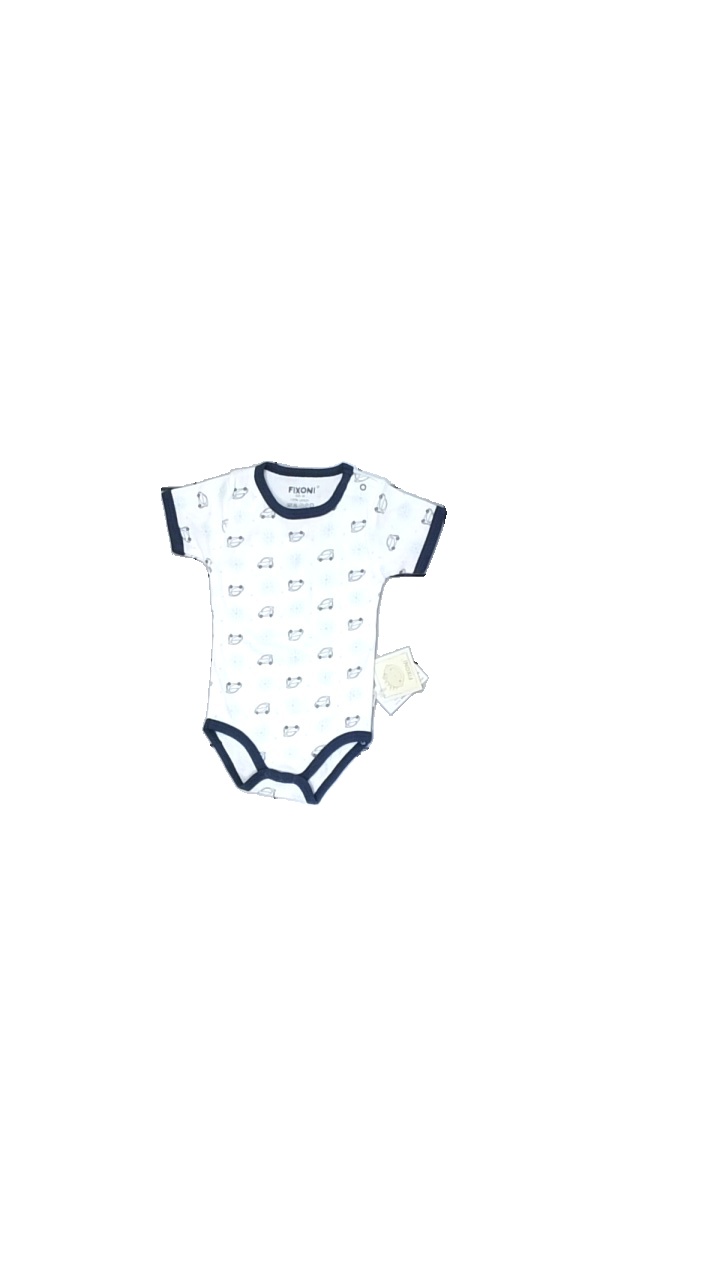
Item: T-shirt (Children)
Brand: Fixoni
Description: vit kortärmad body med bilar över hela
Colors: White, Blue
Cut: Regular
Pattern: Other
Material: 100% cotton
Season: All
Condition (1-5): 5
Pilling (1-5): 5
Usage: Reuse
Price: <50